Julia Müller

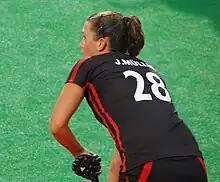
Müller at the Beijing 2008 Olympics

Julia Müller (born 10 December 1985) is a German field hockey national team player who competed in the 2008 Summer Olympics and the 2012 Summer Olympics. In August 2019, she was inducted into the European Hockey Federation Hall of Fame.